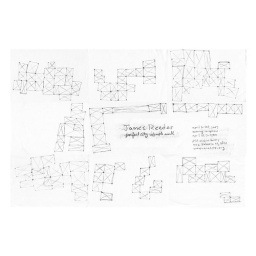
at artists' television access window gallery 24/7 just walk by 992 valencia st san francisco. up until april 30